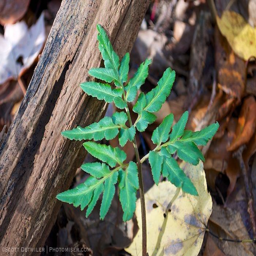
biological genus on the forest floor